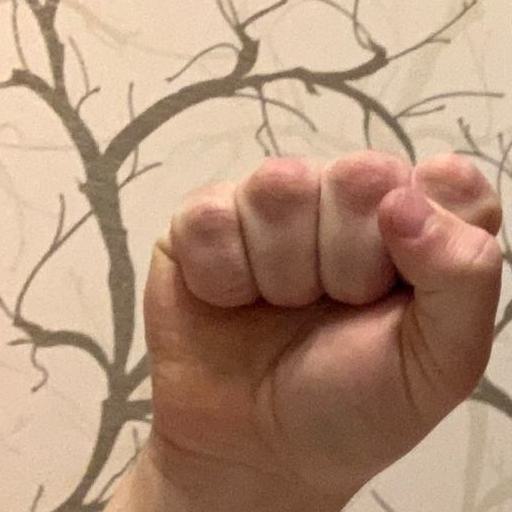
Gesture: fist